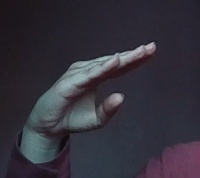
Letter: jeem